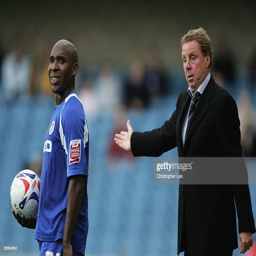
football player looks on with football player during the match .